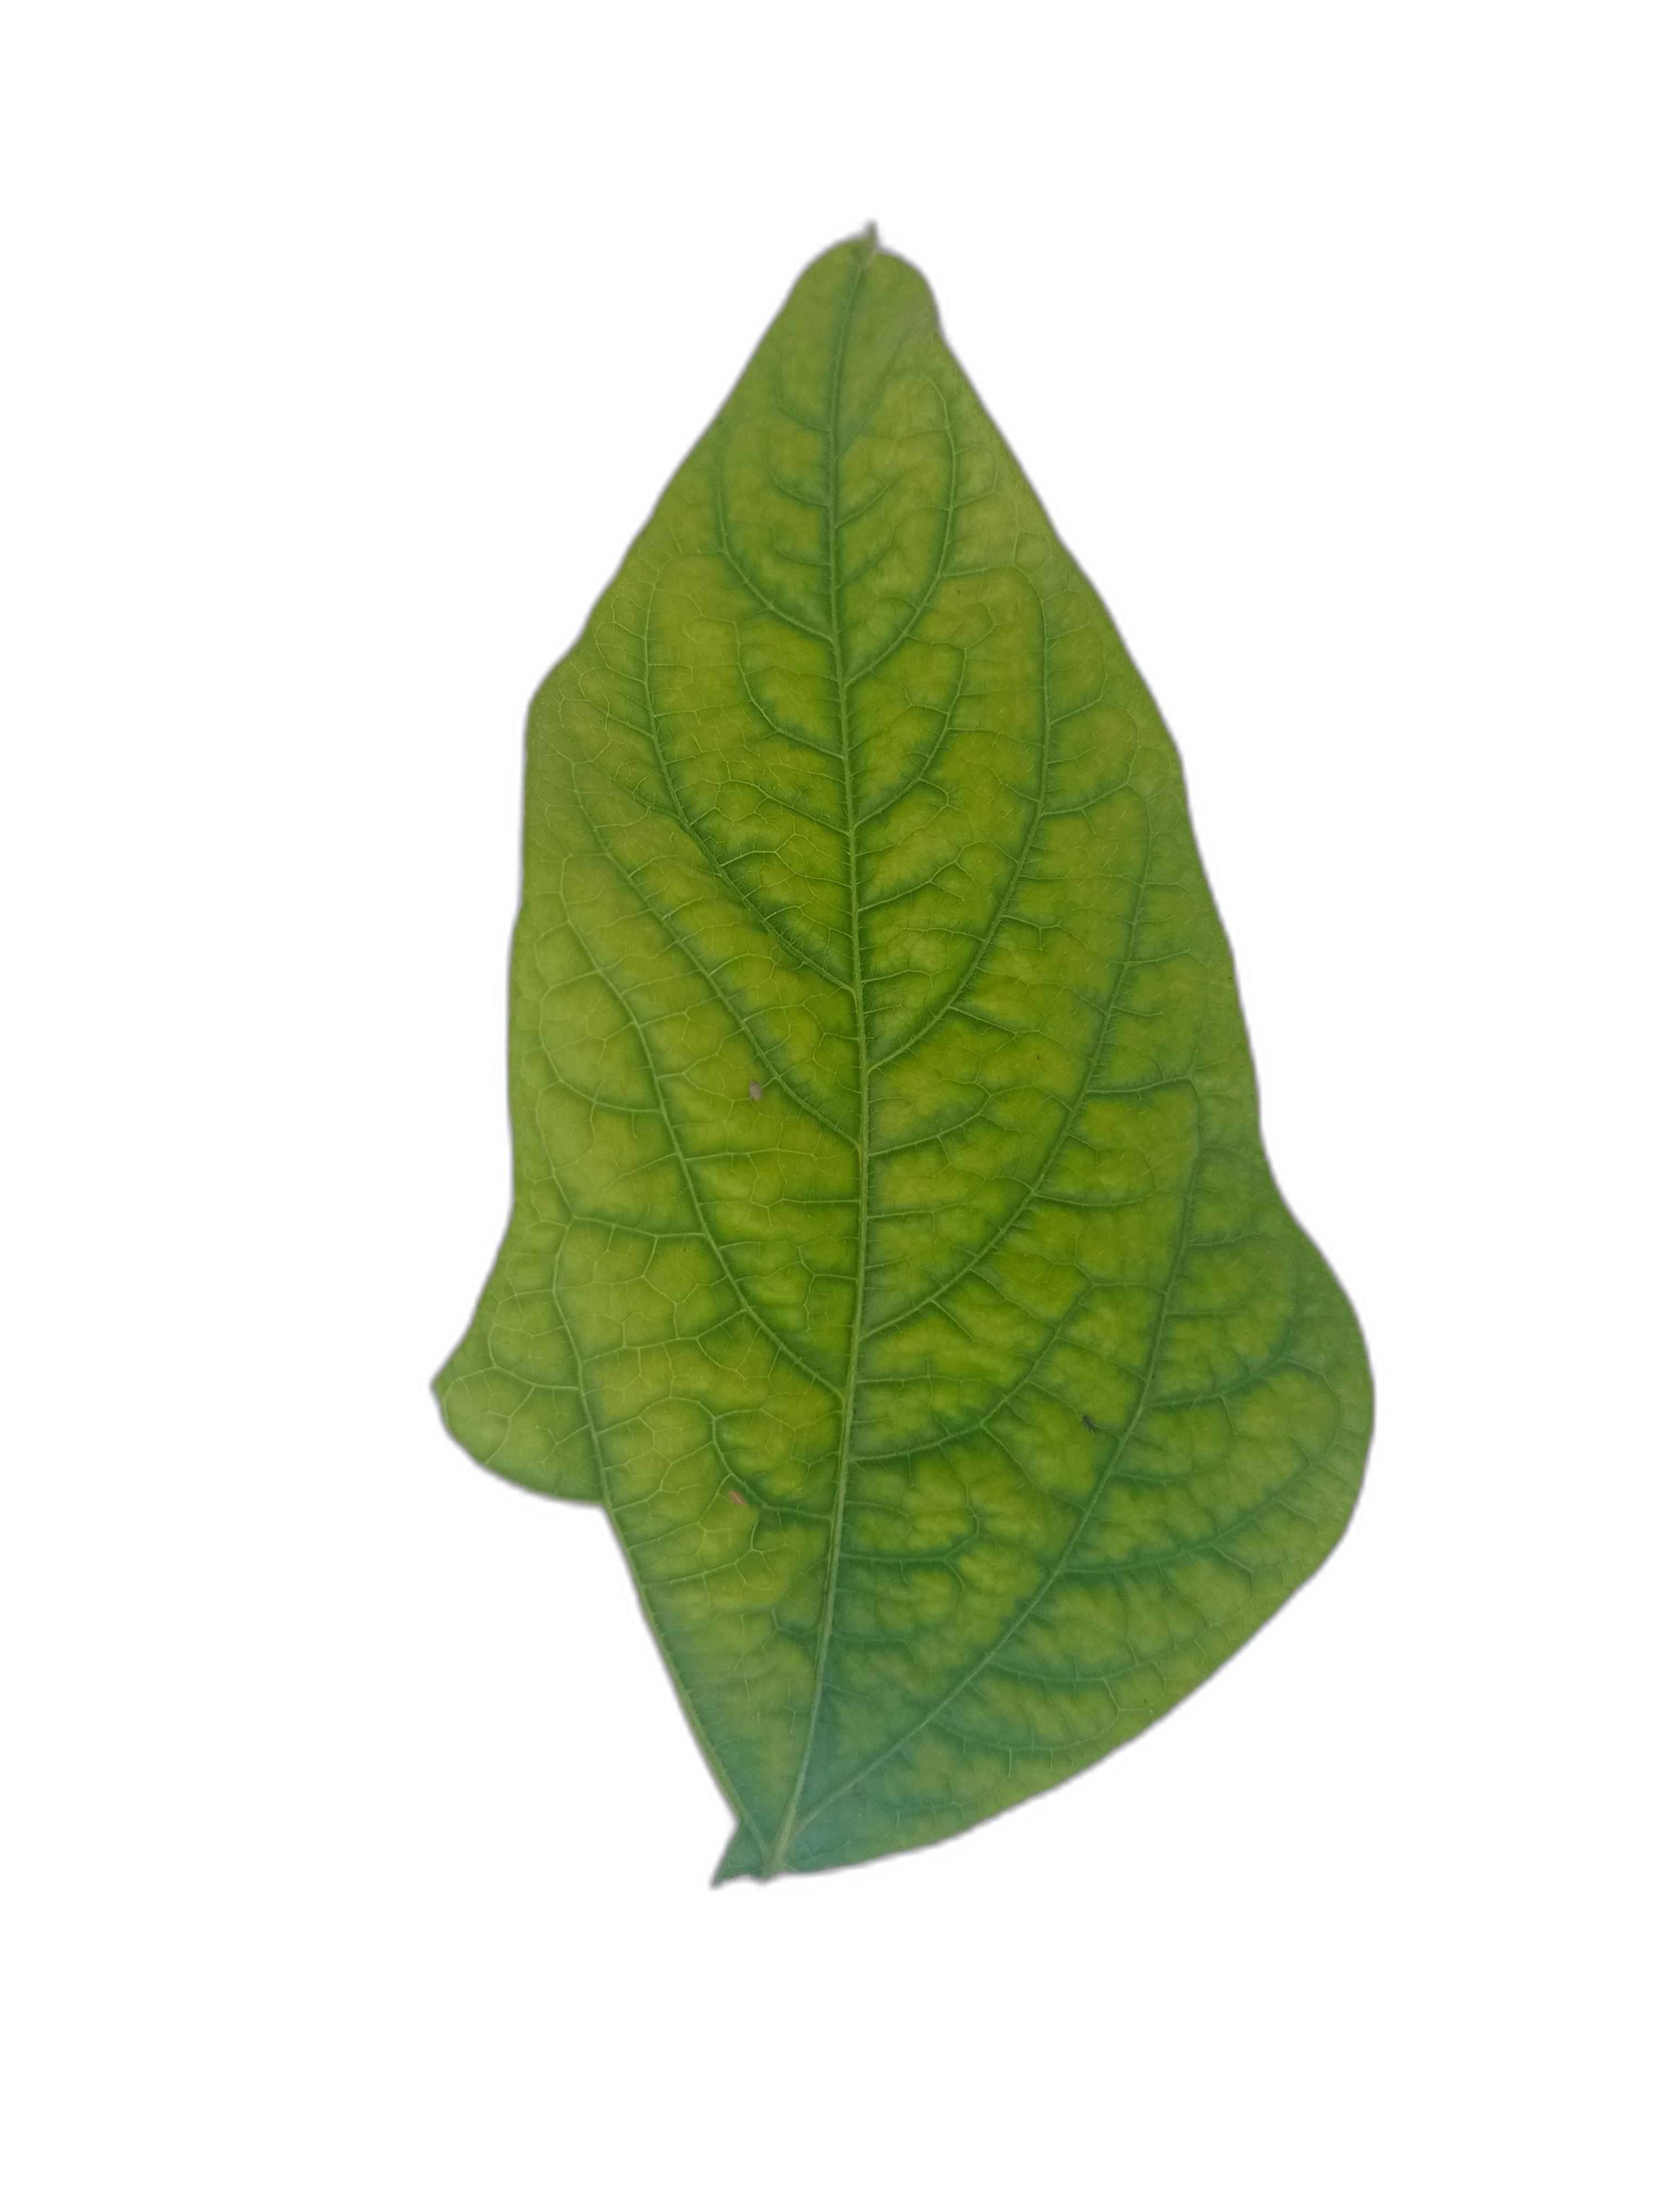
Label: Leaf Crinkle